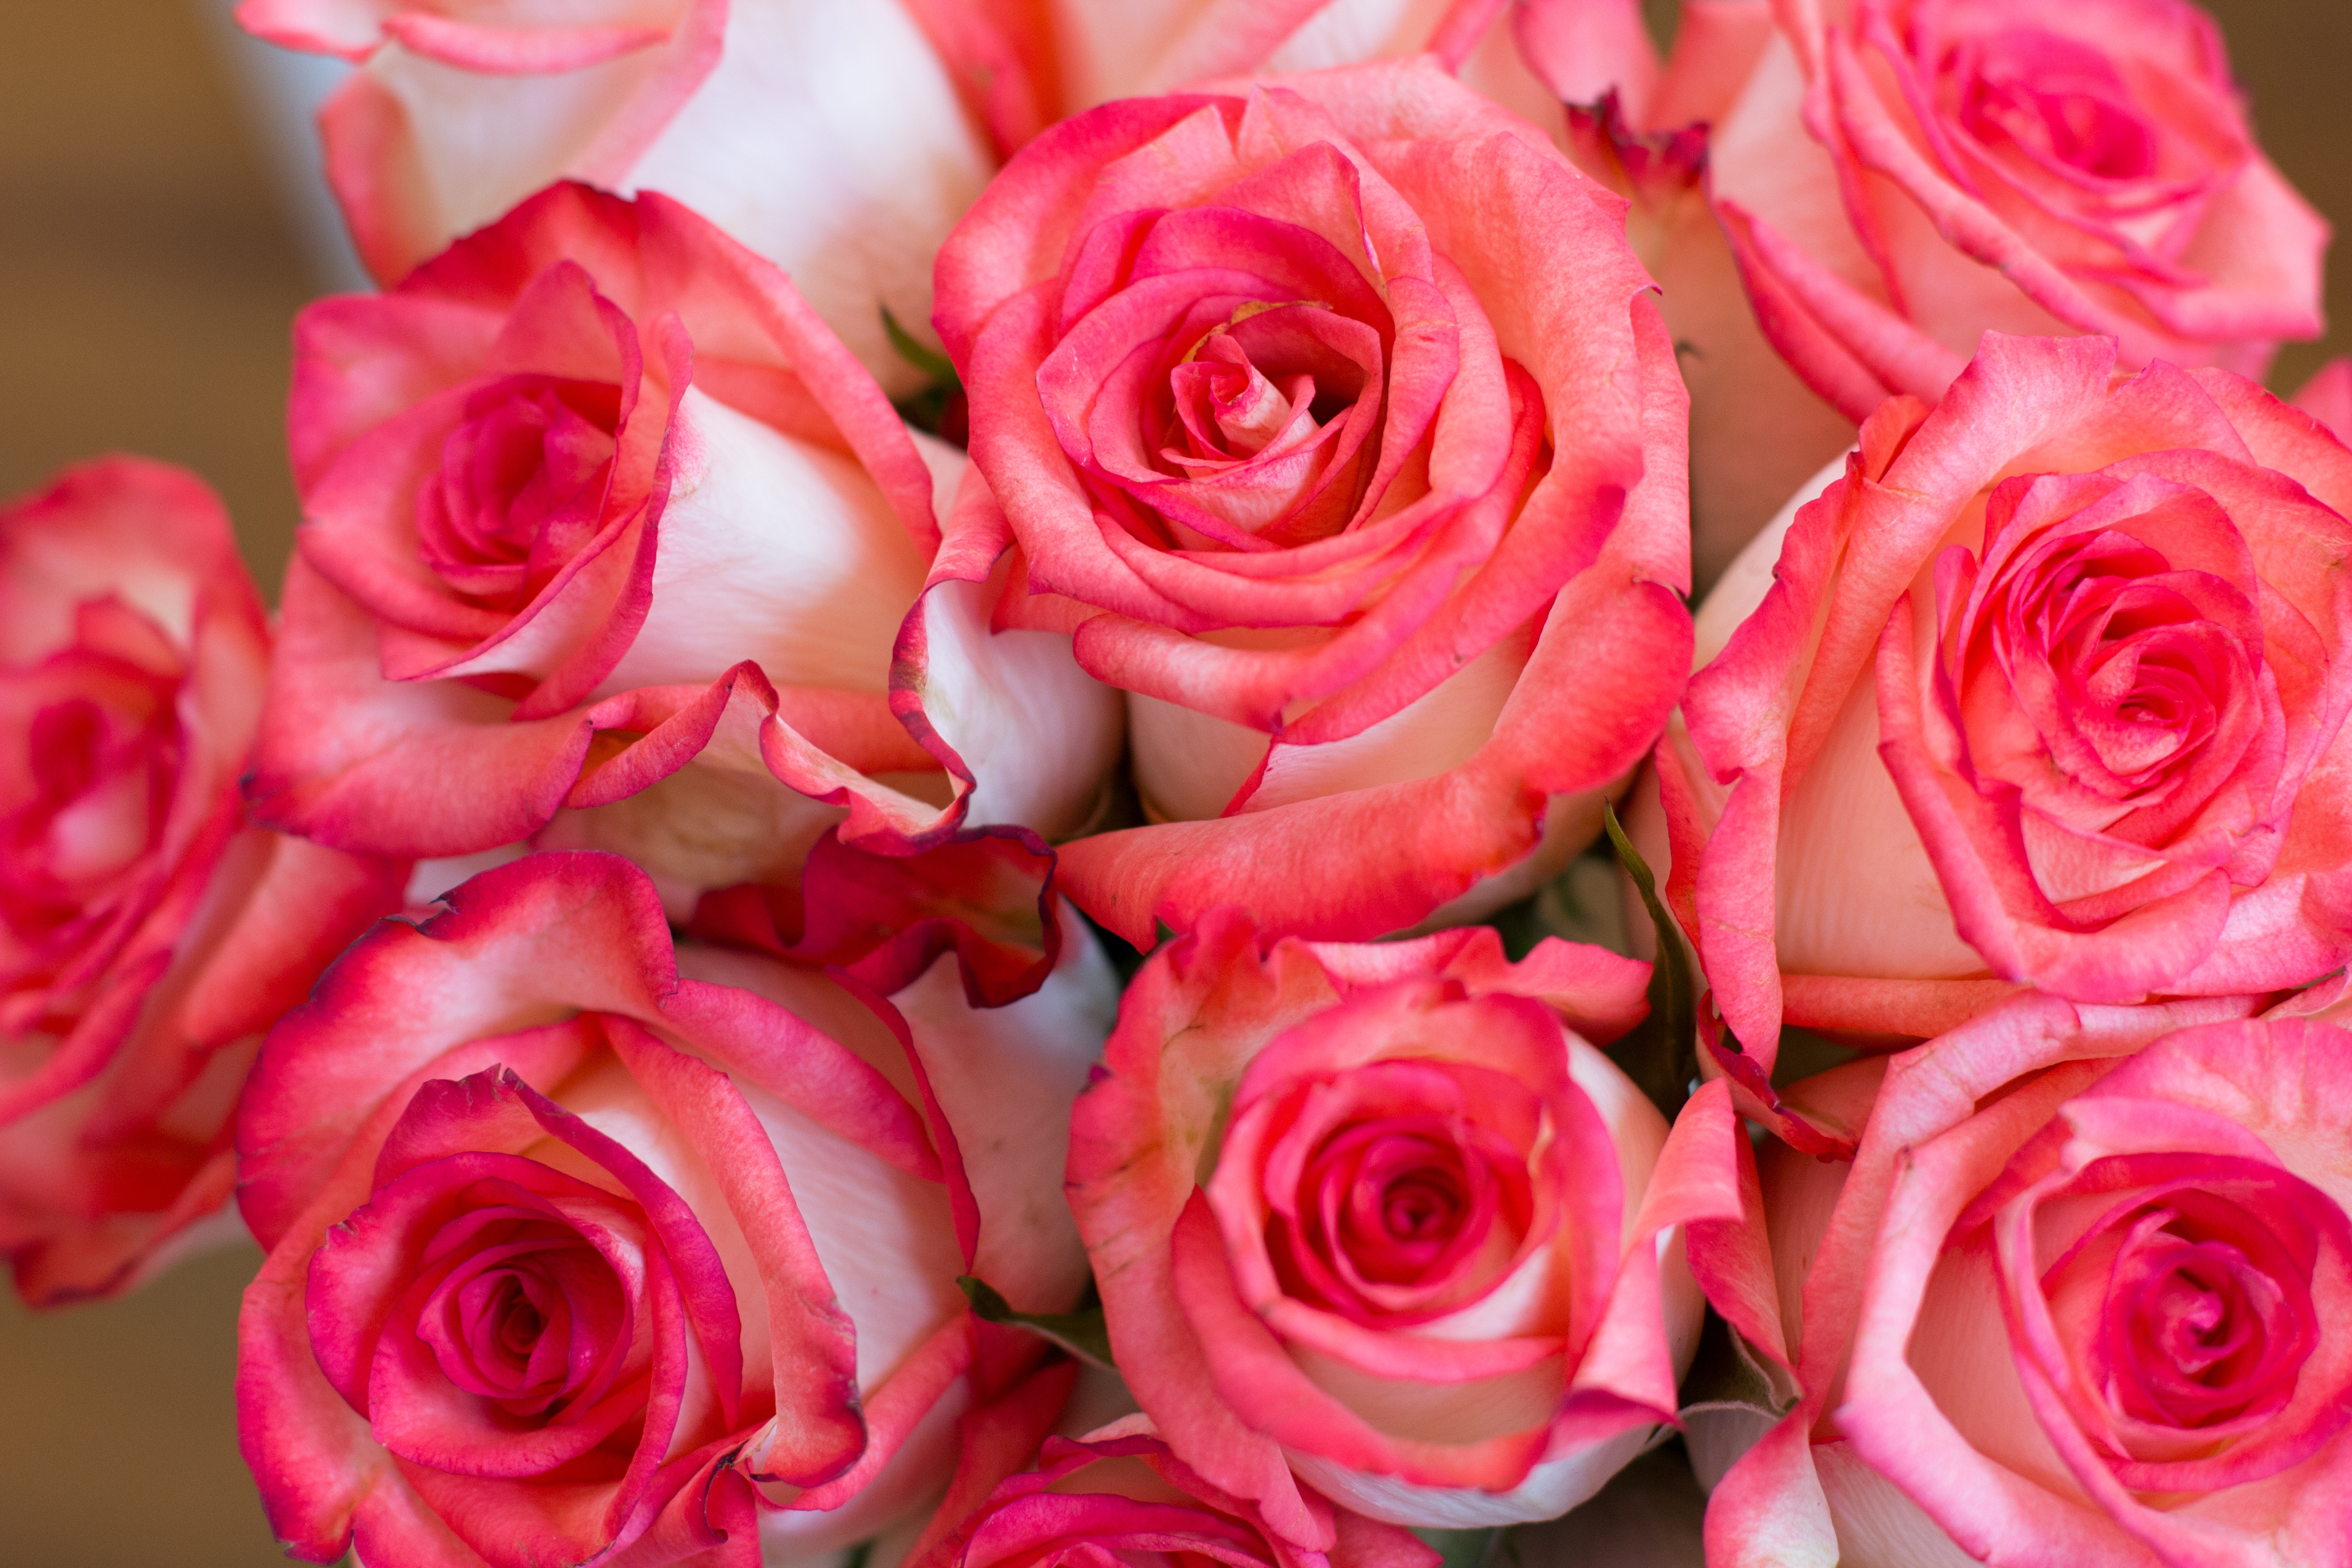
plant, flower, petal, bouquet, rose, red, pink, roses, floristry, floribunda, flowering plant, garden roses, rose family, flower bouquet, cut flowers, floral design, land plant, rosa centifolia, rose order, flower arranging